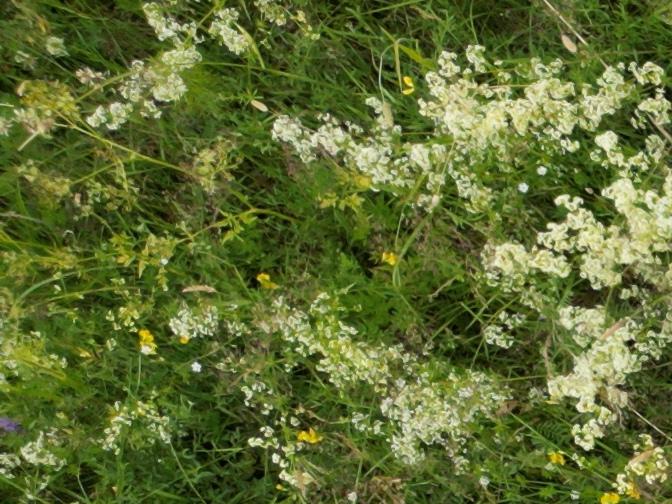
Flowers visible: yarrow flowers, yarrow flowers, yarrow flowers, yarrow flowers, yarrow flowers, yarrow flowers